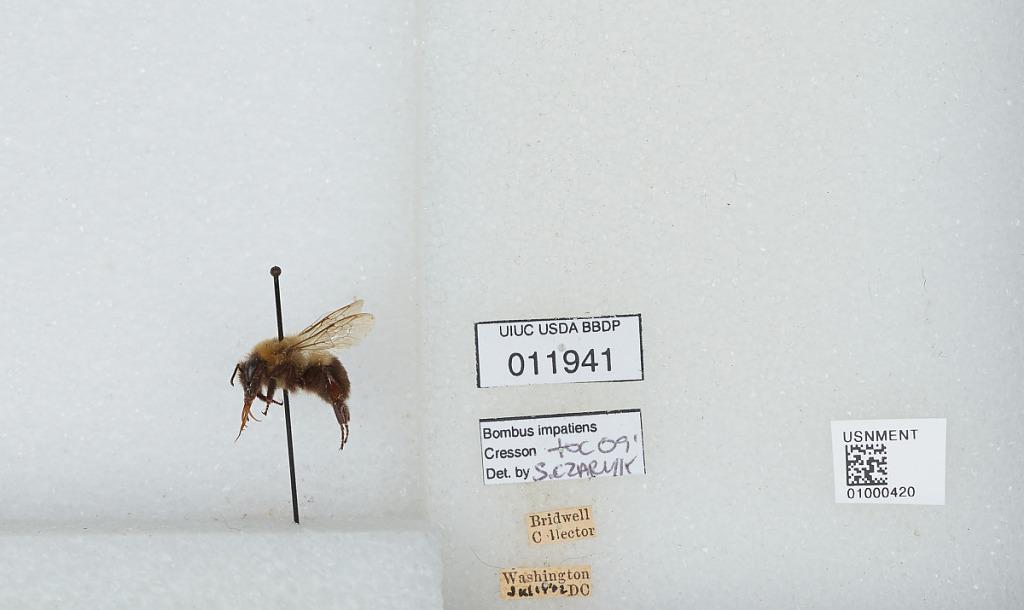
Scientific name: Bombus (Pyrobombus) impatiens Cresson
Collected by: Bridwell
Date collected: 1902-7-18
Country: United States
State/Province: District of Columbia
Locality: Washington
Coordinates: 38.9047, -77.0164
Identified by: Czarnik, S.